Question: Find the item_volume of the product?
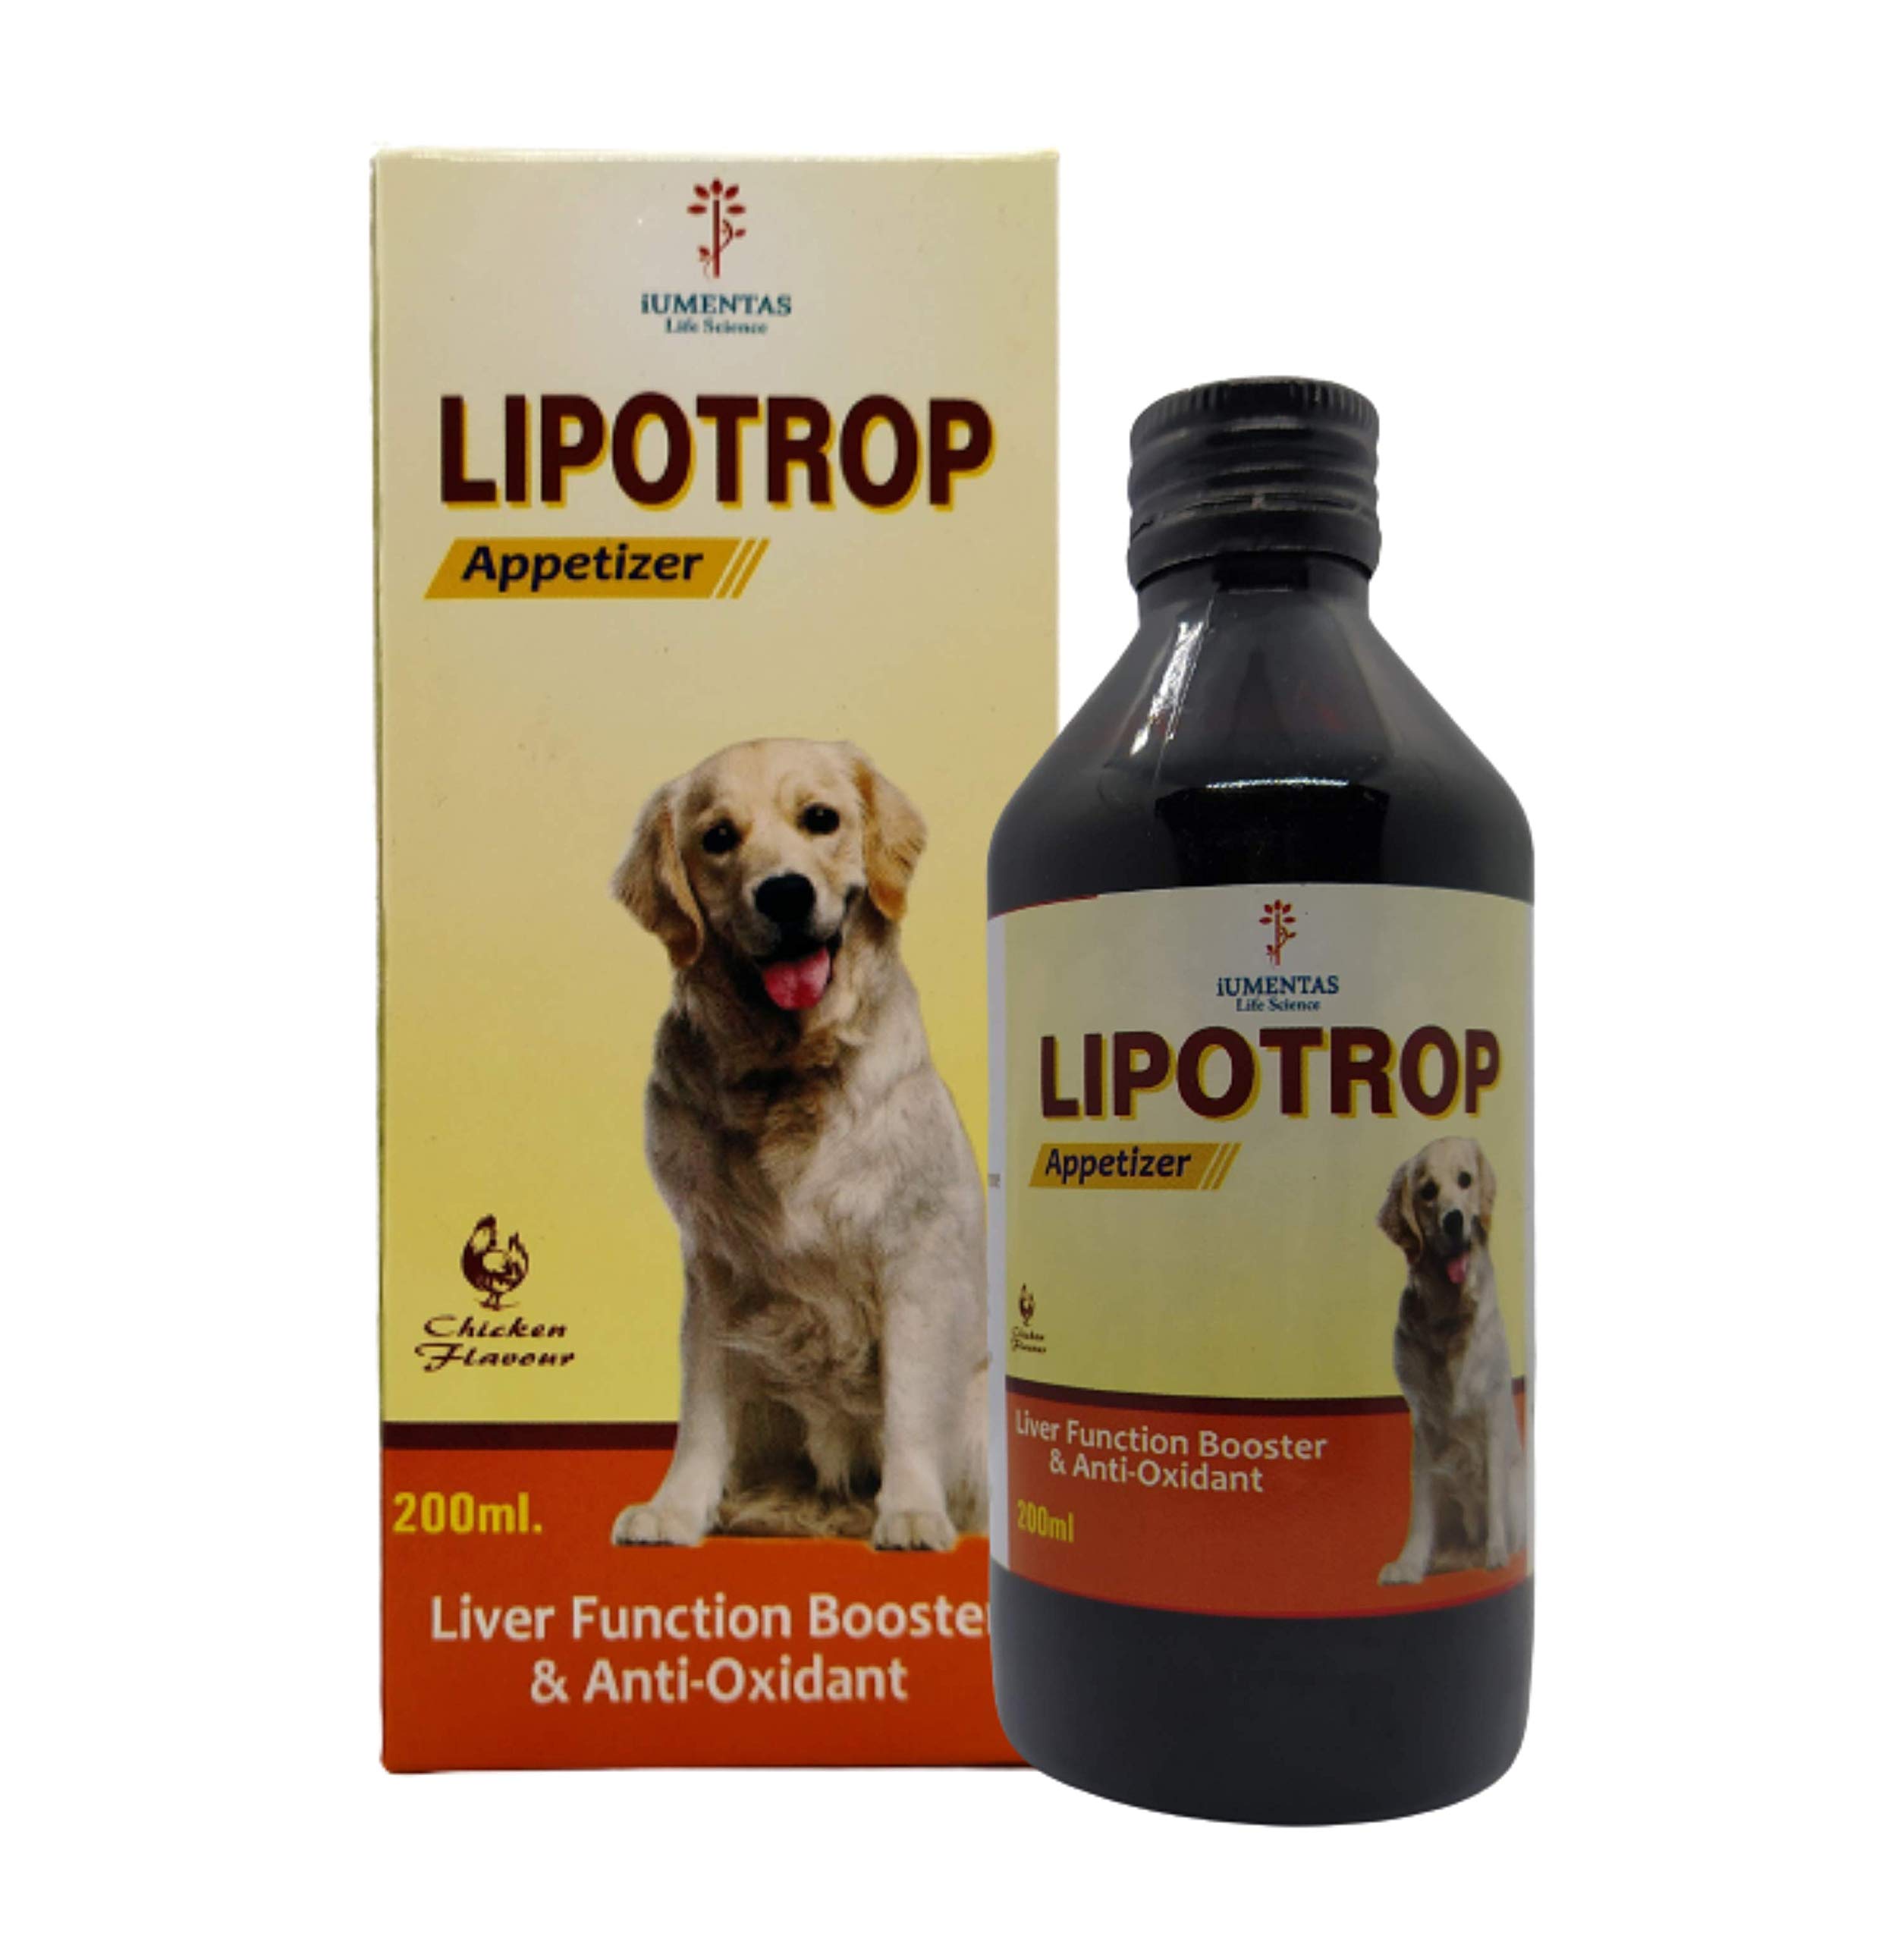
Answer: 200.0 millilitre